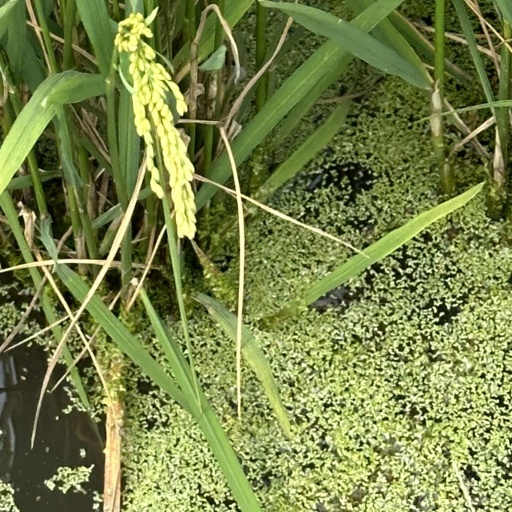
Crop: rice